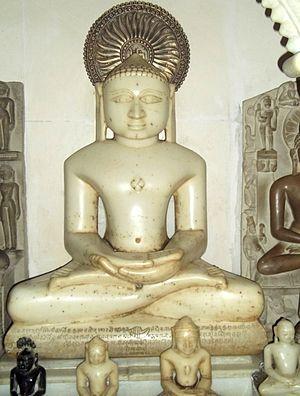
Neminath appelé aussi Nemi ou Aristanemi est le vingt-deuxième Tirthankara, un Maître éveillé du jaïnisme de notre époque. Il serait né à Shauripur près de Mathura dans l'Uttar Pradesh en Inde, mais d'autres historiens disent que son lieu de naissance est Dwarka dans le Gujarat. Issu d'une lignée royale, Neminath a renoncé aux fastes et à la vie luxueuse lors de son mariage avec une princesse, à cause du très grand nombre d'animaux qui devaient être tués pour l'occasion. Suivant alors la voie du renoncement et de l'ascétisme, il obtint l'omniscience, le Kevala Jnana. Prêchant, il eut des milliers de disciples. Il a atteint le nirvana au Mont Gimar dans l'état du Gujarat. Le symbole associé à Neminatha est la conque.